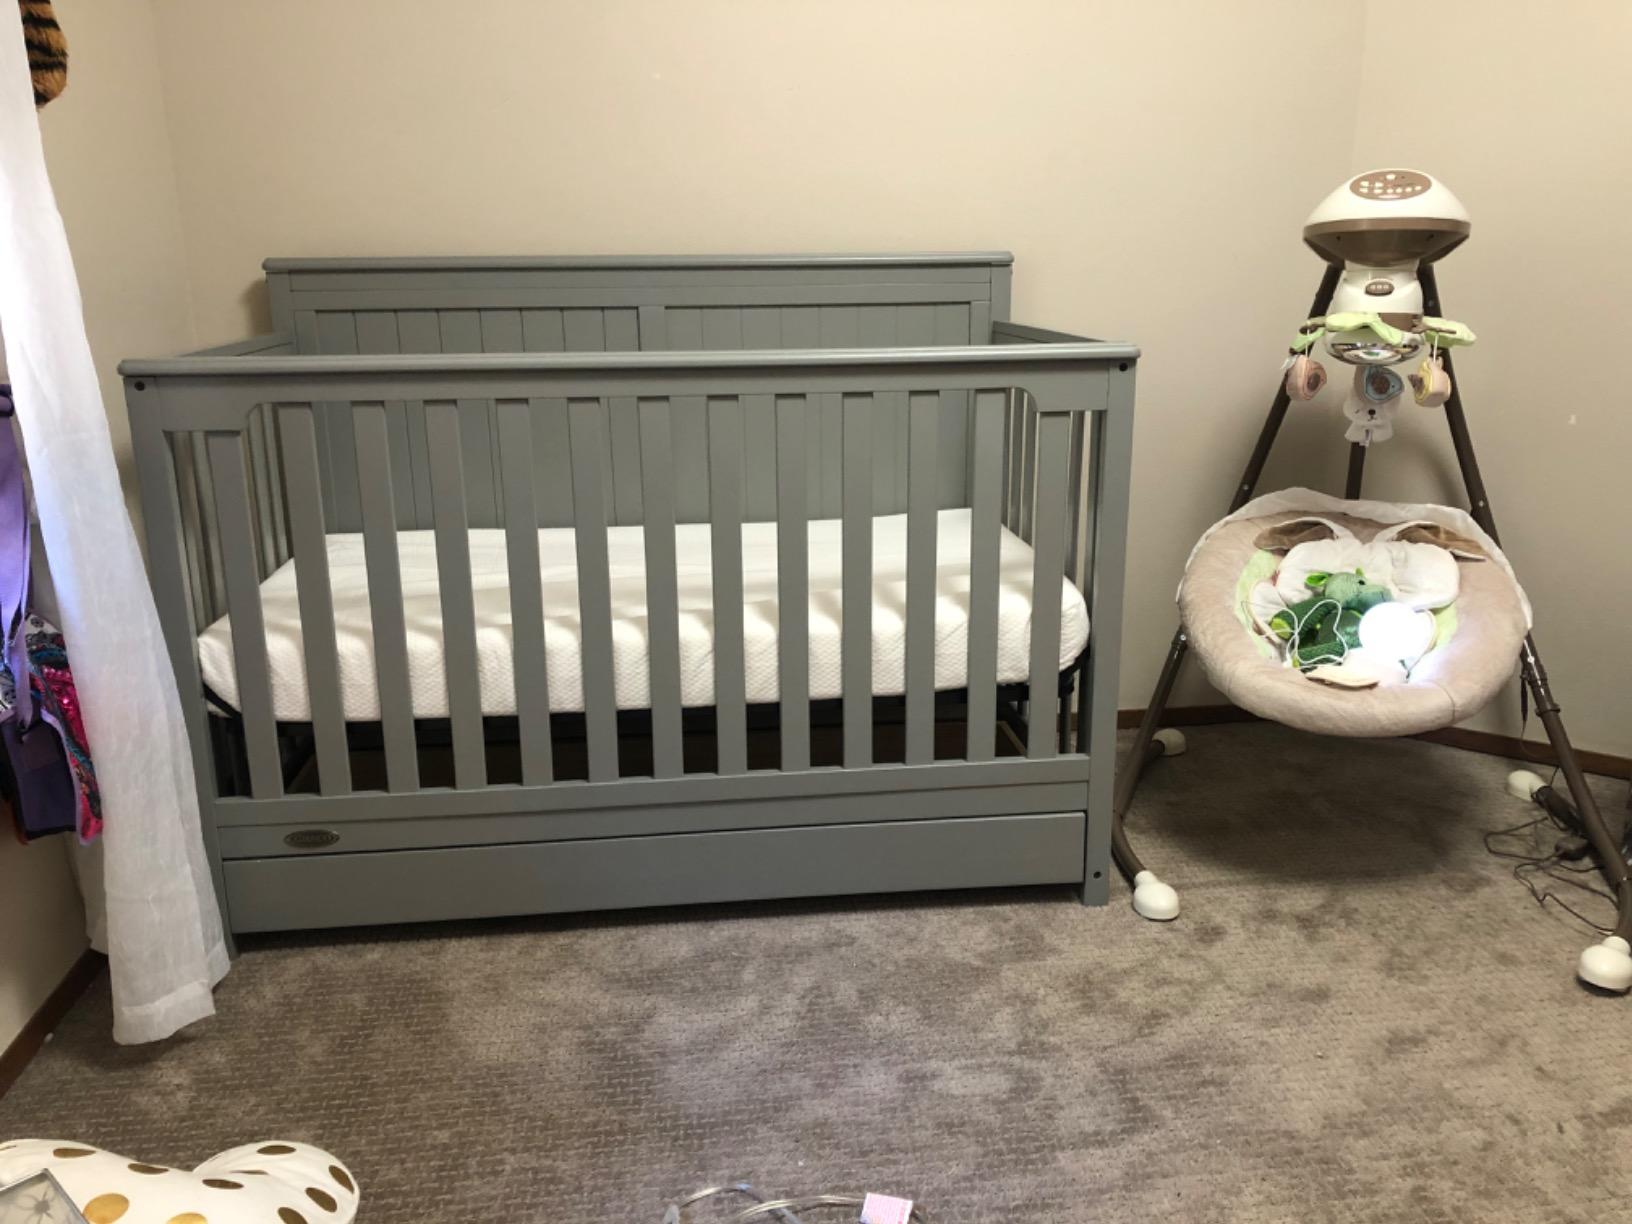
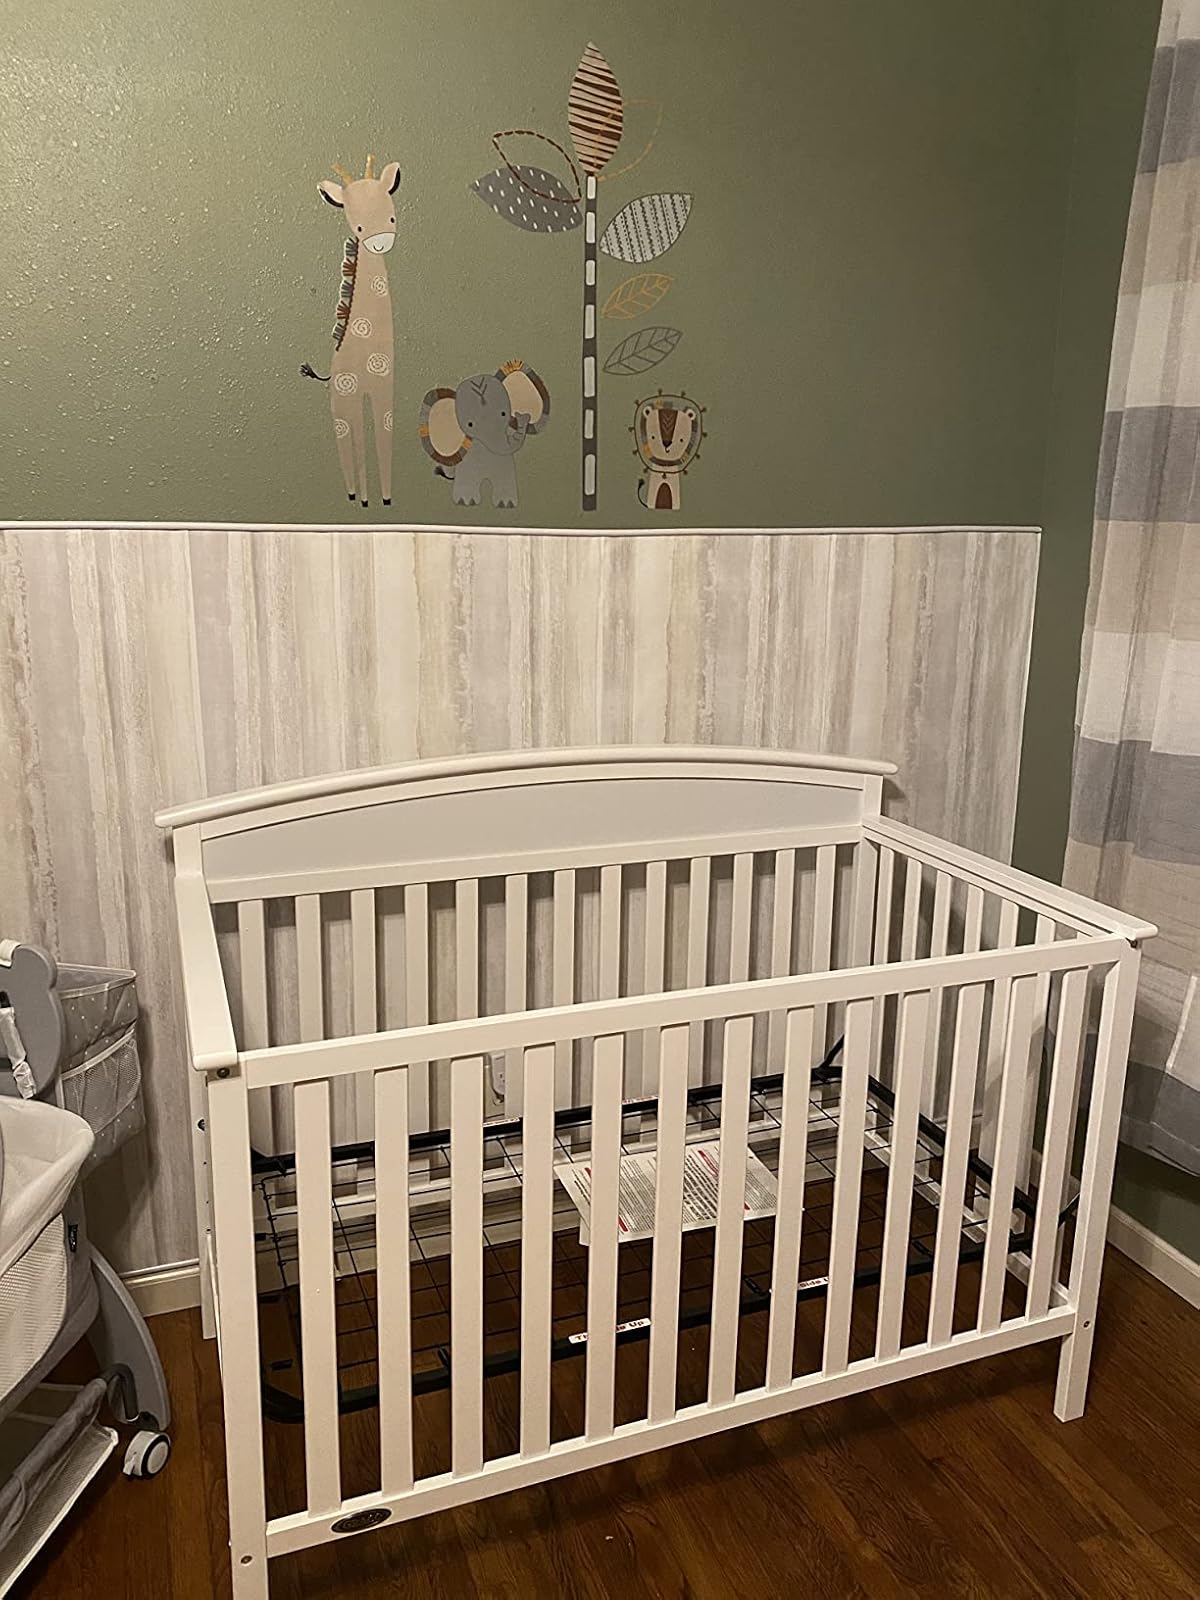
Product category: products_crib
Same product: no